Danum shield

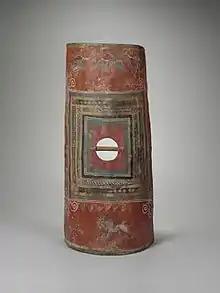
The Dura shield

Hilary & John Travis discussed the Danum shield in their 2014 book "Roman Shields", and suggested that Buckland's findings were open to reinterpretation. Because the handgrip had become detached during combustion of the shield, it is possible that it had been, in fact, originally orientated horizontally. This would have lent it better to use by infantrymen. To match the orientation of wood grain recovered from the boss and grip for this interpretation to be true, the shield would have had to have been of two-ply construction, with the inner layer of wood orientated vertically and the outer layer horizontally. Travis & Travis suggest that the overall thickness of the shield would still have been and that the two layers would have been approximately each, rather than the of Buckland's three layers. A horizontally orientated handgrip would match the shields recovered at Faiyum Oasis and at Dura-Europos, as well as six iron handgrips recovered elsewhere.